Chinese alligator

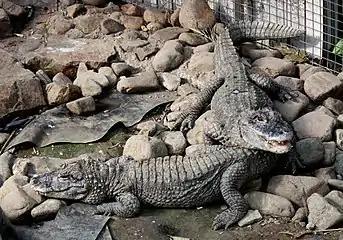
Chinese alligators at Shanghai Zoo

The habitat of the Chinese alligator is bodies of fresh water, particularly wetlands and ponds, in areas transitioning between subtropical and temperate climates. It lives at the base of mountains, in areas where grass and shrubs are common. Habitat loss has also forced it to live at higher elevations than it prefers, where the weather is colder and the soil is unfit for burrow digging. Crocodilian conservationist John Thorbjarnarson observed a female who had to build her nest of pine needles rather than the usual plants; the eggs died due to the pine needles not being able to warm them properly.